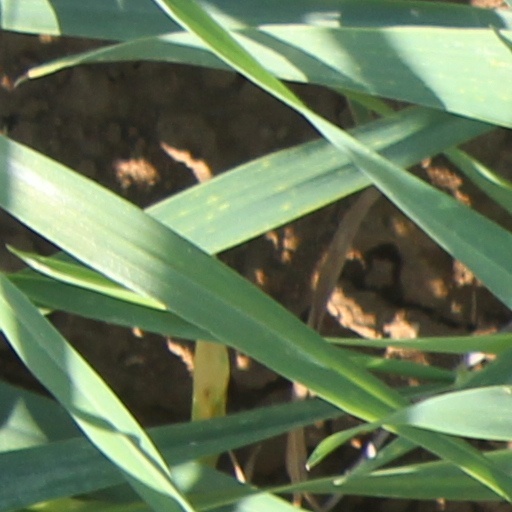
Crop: wheat